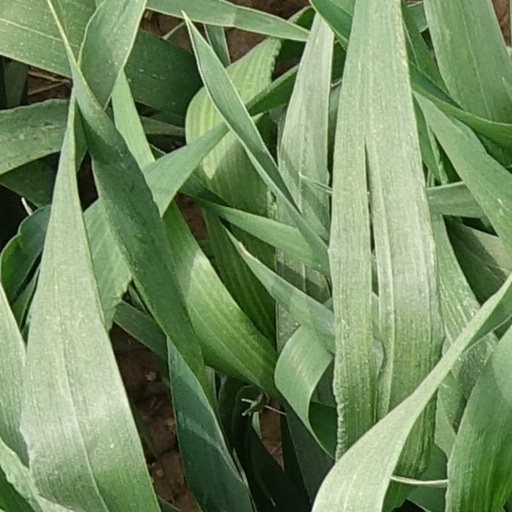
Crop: wheat